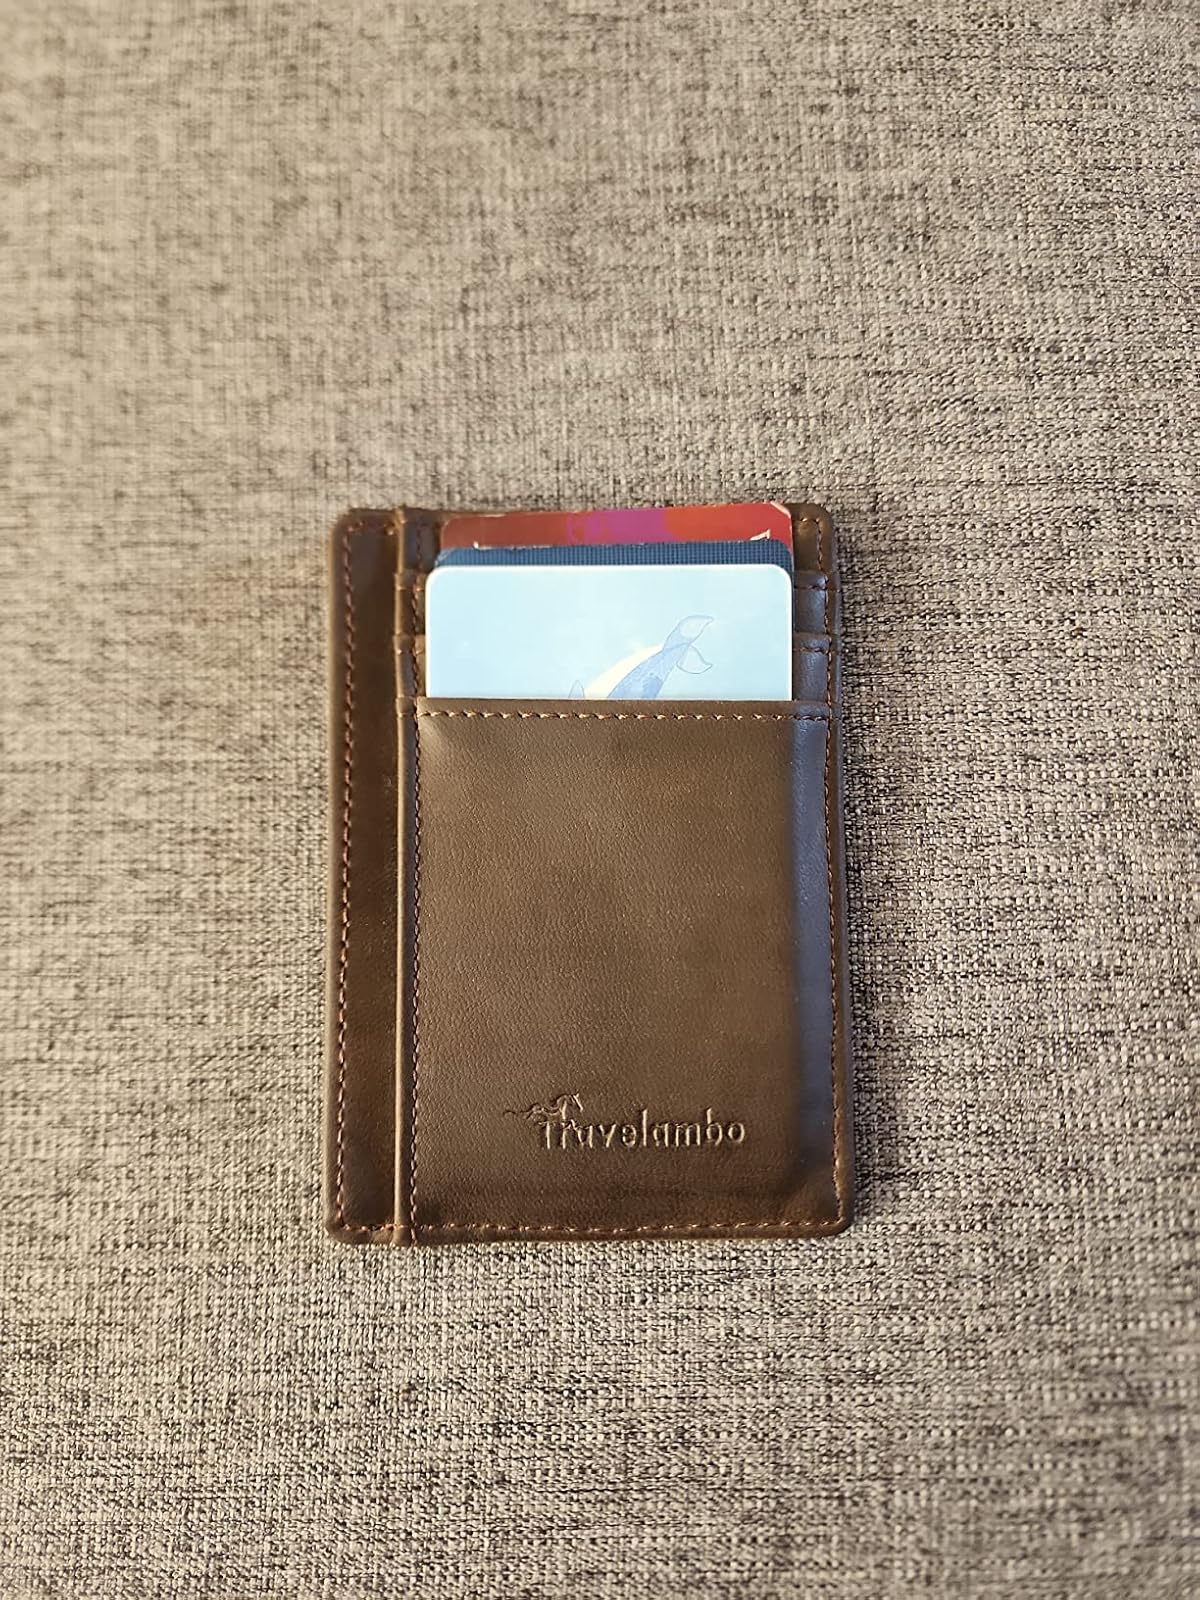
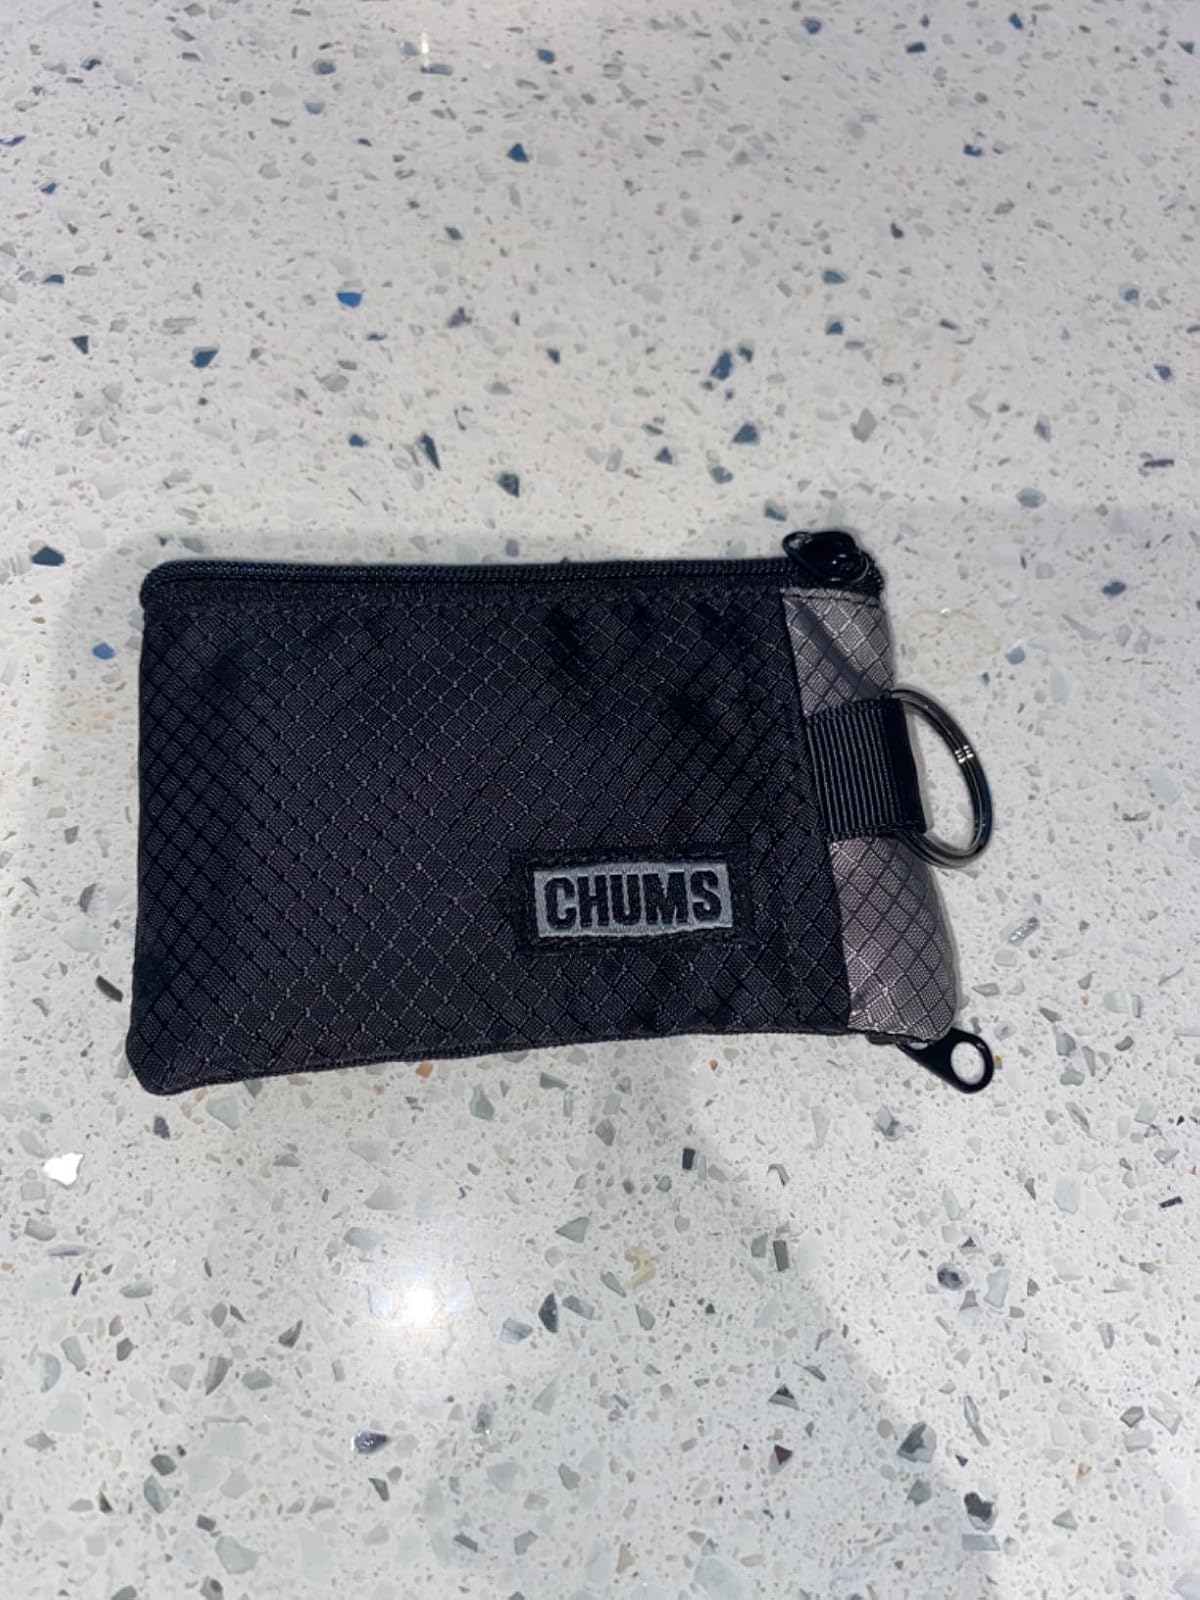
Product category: accessories_wallet
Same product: no